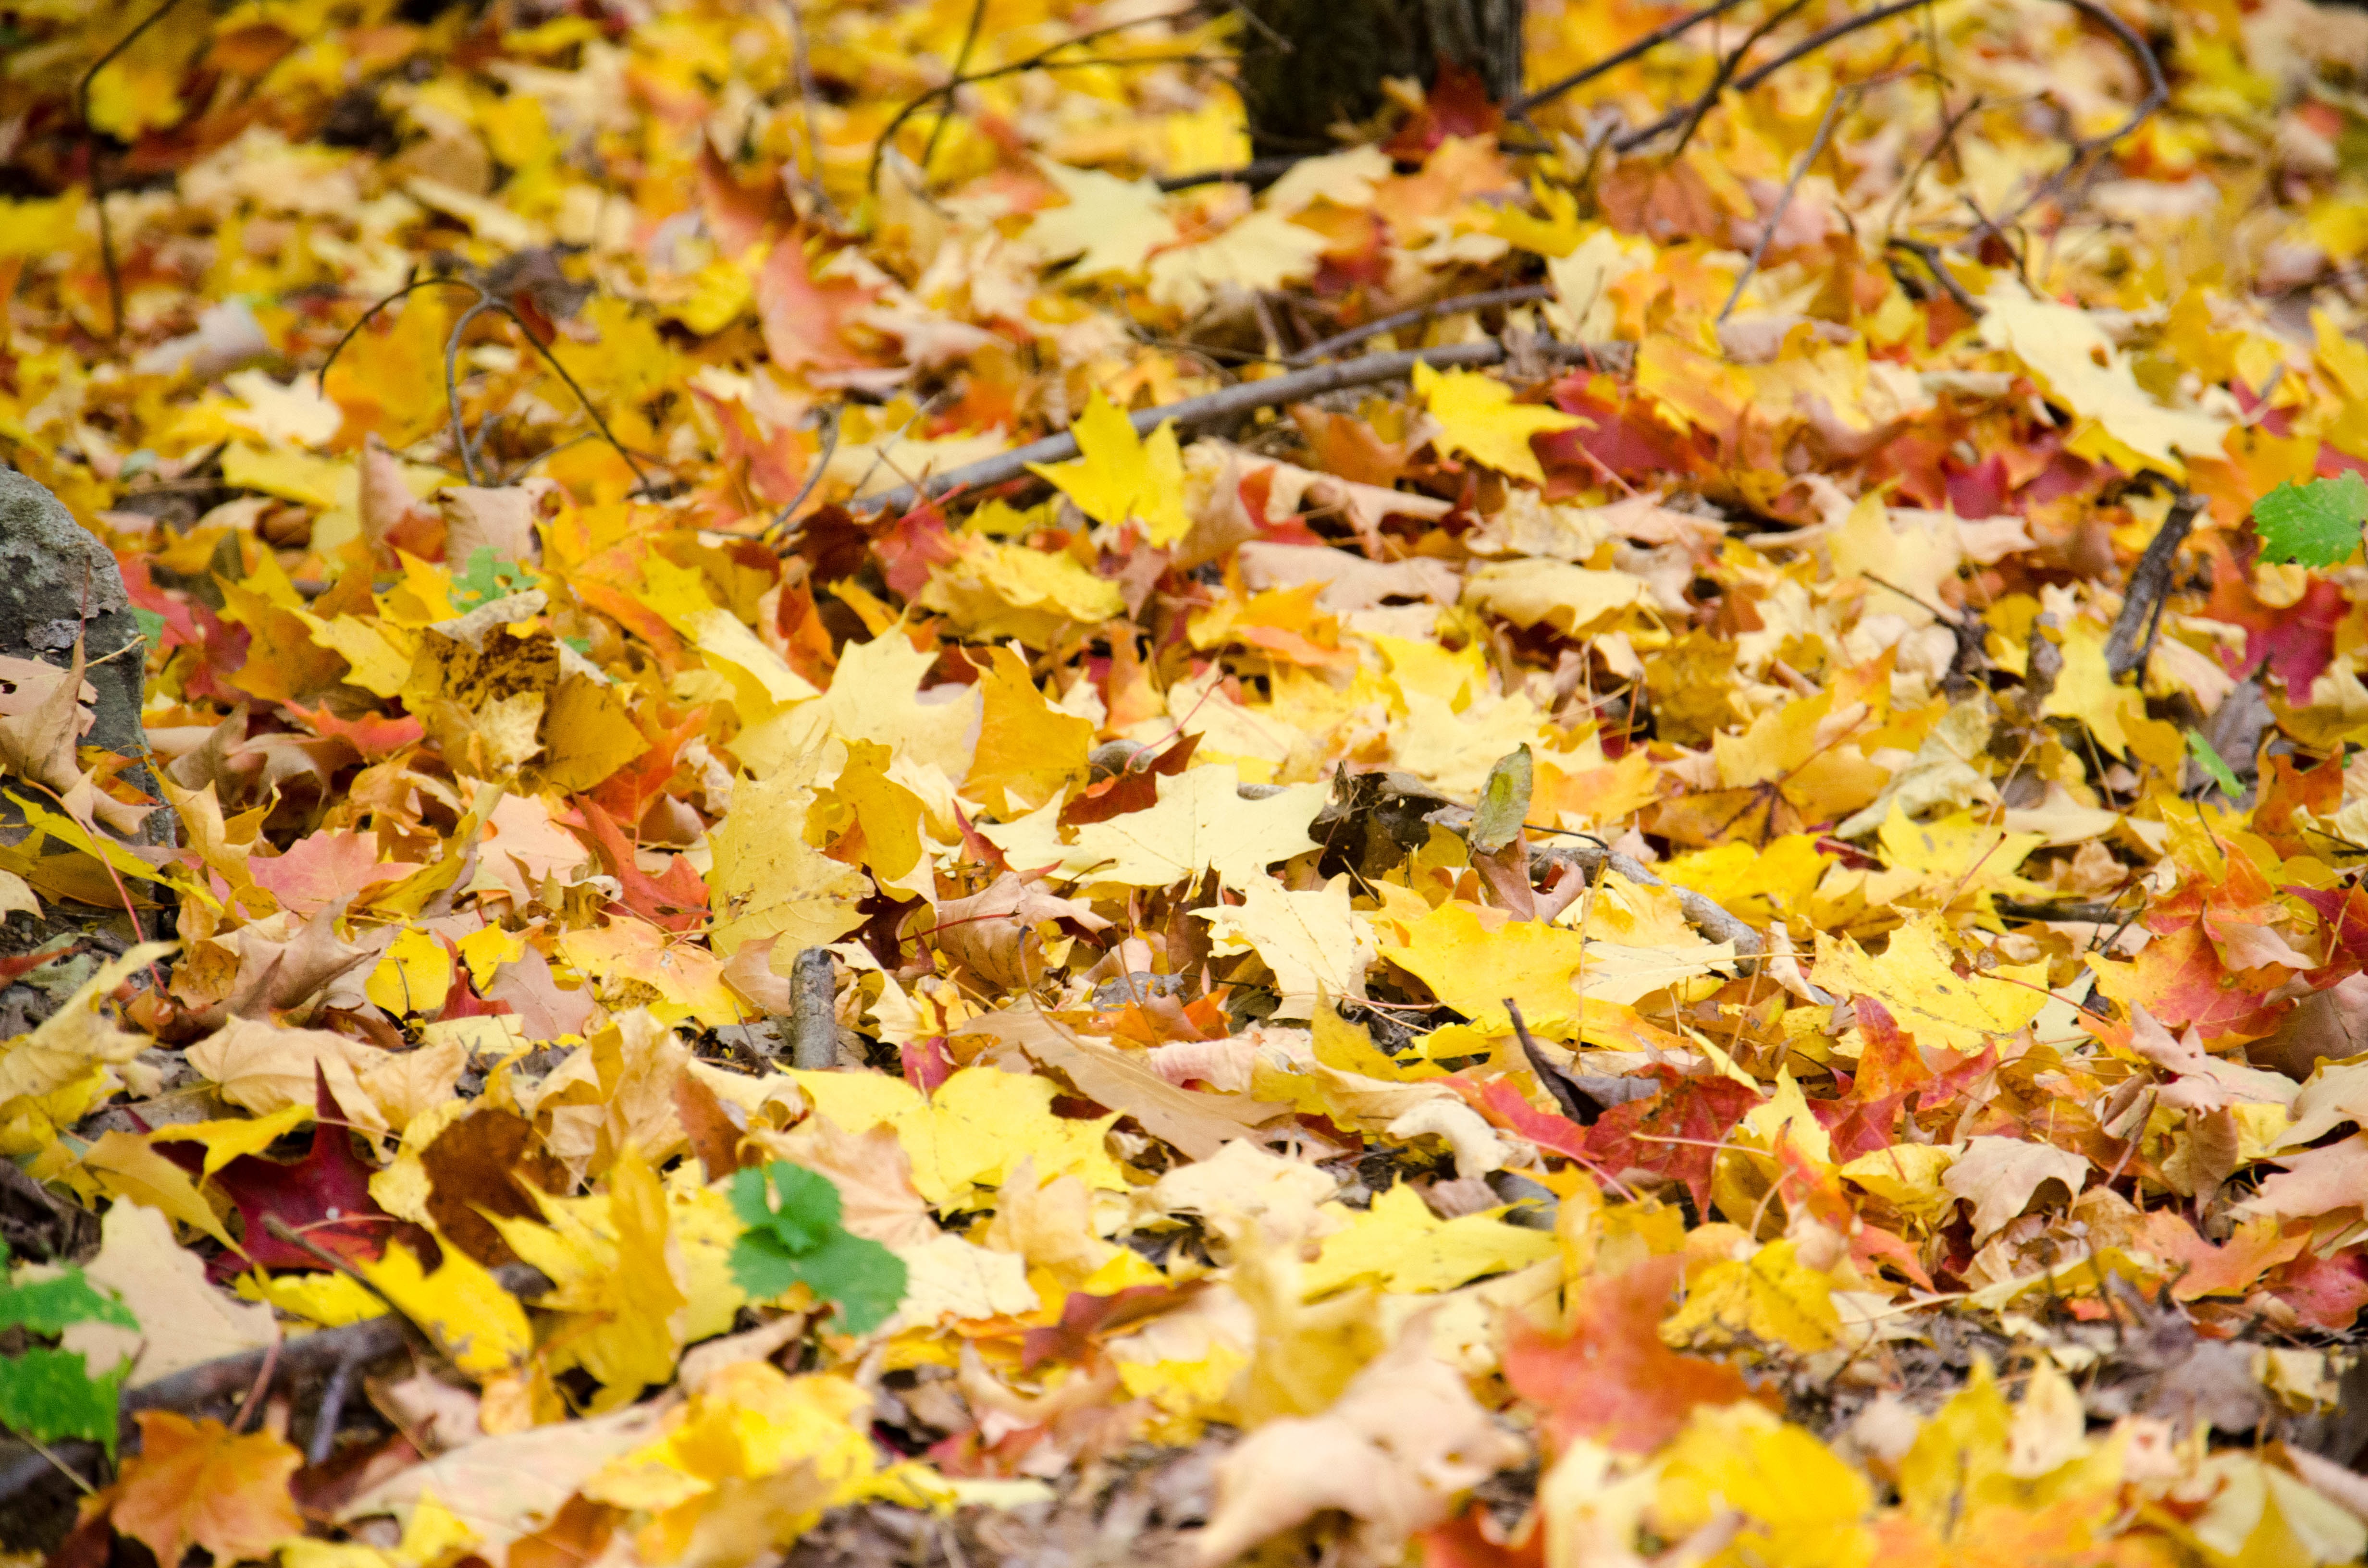
tree, branch, plant, leaf, flower, autumn, yellow, season, maple tree, maple leaf, deciduous, flowering plant, woody plant, land plant